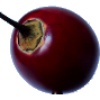
Label: Tamarillo 1